Domus Litonii

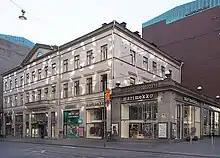
Domus Litonii in 2018

Domus Litonii (Latin for "the Litonius house") is a three-story Empire style residential, commercial and office building with a lower bazaar wing located at Aleksanterinkatu 50 in central Helsinki, Finland.